Franz Boas

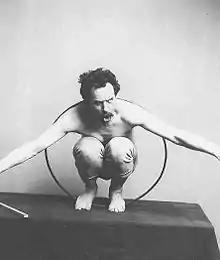
Franz Boas posing for figure in US Natural History Museum exhibit entitled "Hamats'a coming out of secret room" 1895 or before. Courtesy of National Anthropology Archives. (Kwakiutl culture)

It was while working on museum collections and exhibitions that Boas formulated his basic approach to culture, which led him to break with museums and seek to establish anthropology as an academic discipline.